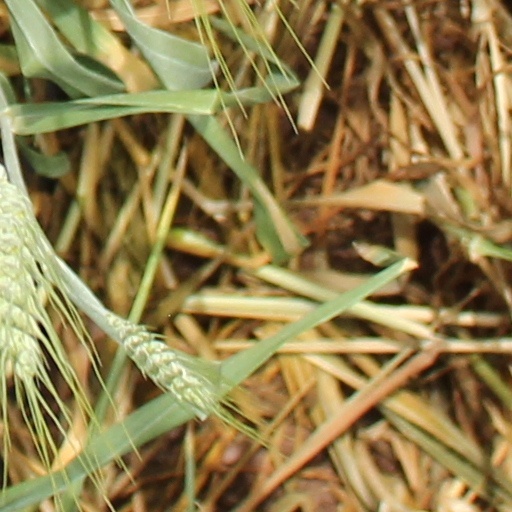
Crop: wheat